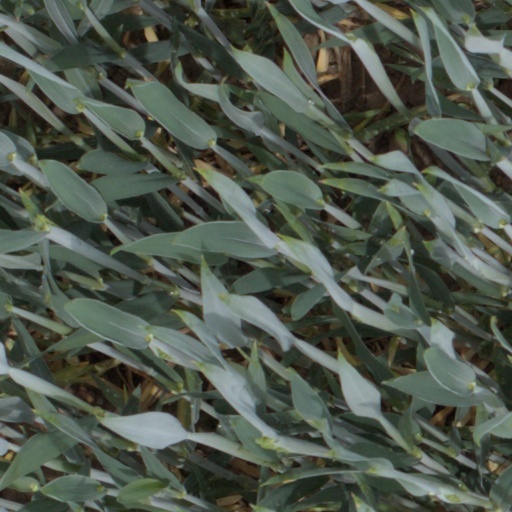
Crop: wheat